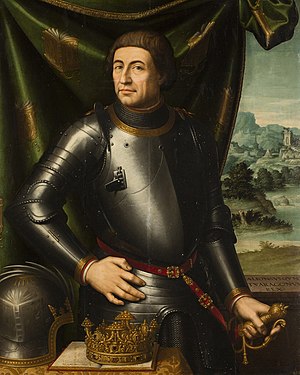
Aragoniens regenter / Huset Trastámara, 1412–1516
Alfons 5.
Dette er en liste over Aragoniens regenter. Med Aragonien menes Kongeriget Aragonien, som var et selvstændigt kongerige i middelalderen. I dag er Aragonien en autonom region i det nordøstlige Spanien. Kongeriget Aragonien blev dannet i 1035, da Grevskabet Aragonien blev udskilt som et selvstændigt kongerige fra Kongedømmet Navarra i henhold til testamentet efter kong Sancho 3. I 1164 forenedes Kongeriget Aragonien i en personalunion med Grevskabet Barcelona i den Aragonske Krone. I det 13. århundrede blev kongedømmerne Valencia, Mallorca og Sicilien tilføjet kronen og i det 14. århundrede Kongeriget Sardinien og Corsica. Den Aragonske Krone blev endelig i 1479 forenet med Kastilien i en ny personalunion, som førte til Spaniens grundlæggelse. Den Aragonske Krone og dets kongeriger fortsatte med at eksistere indtil 1714, da dets konstitutioner blev opløst i Nueva Planta dekreterne ved afslutningen af den Spanske Arvefølgekrig.